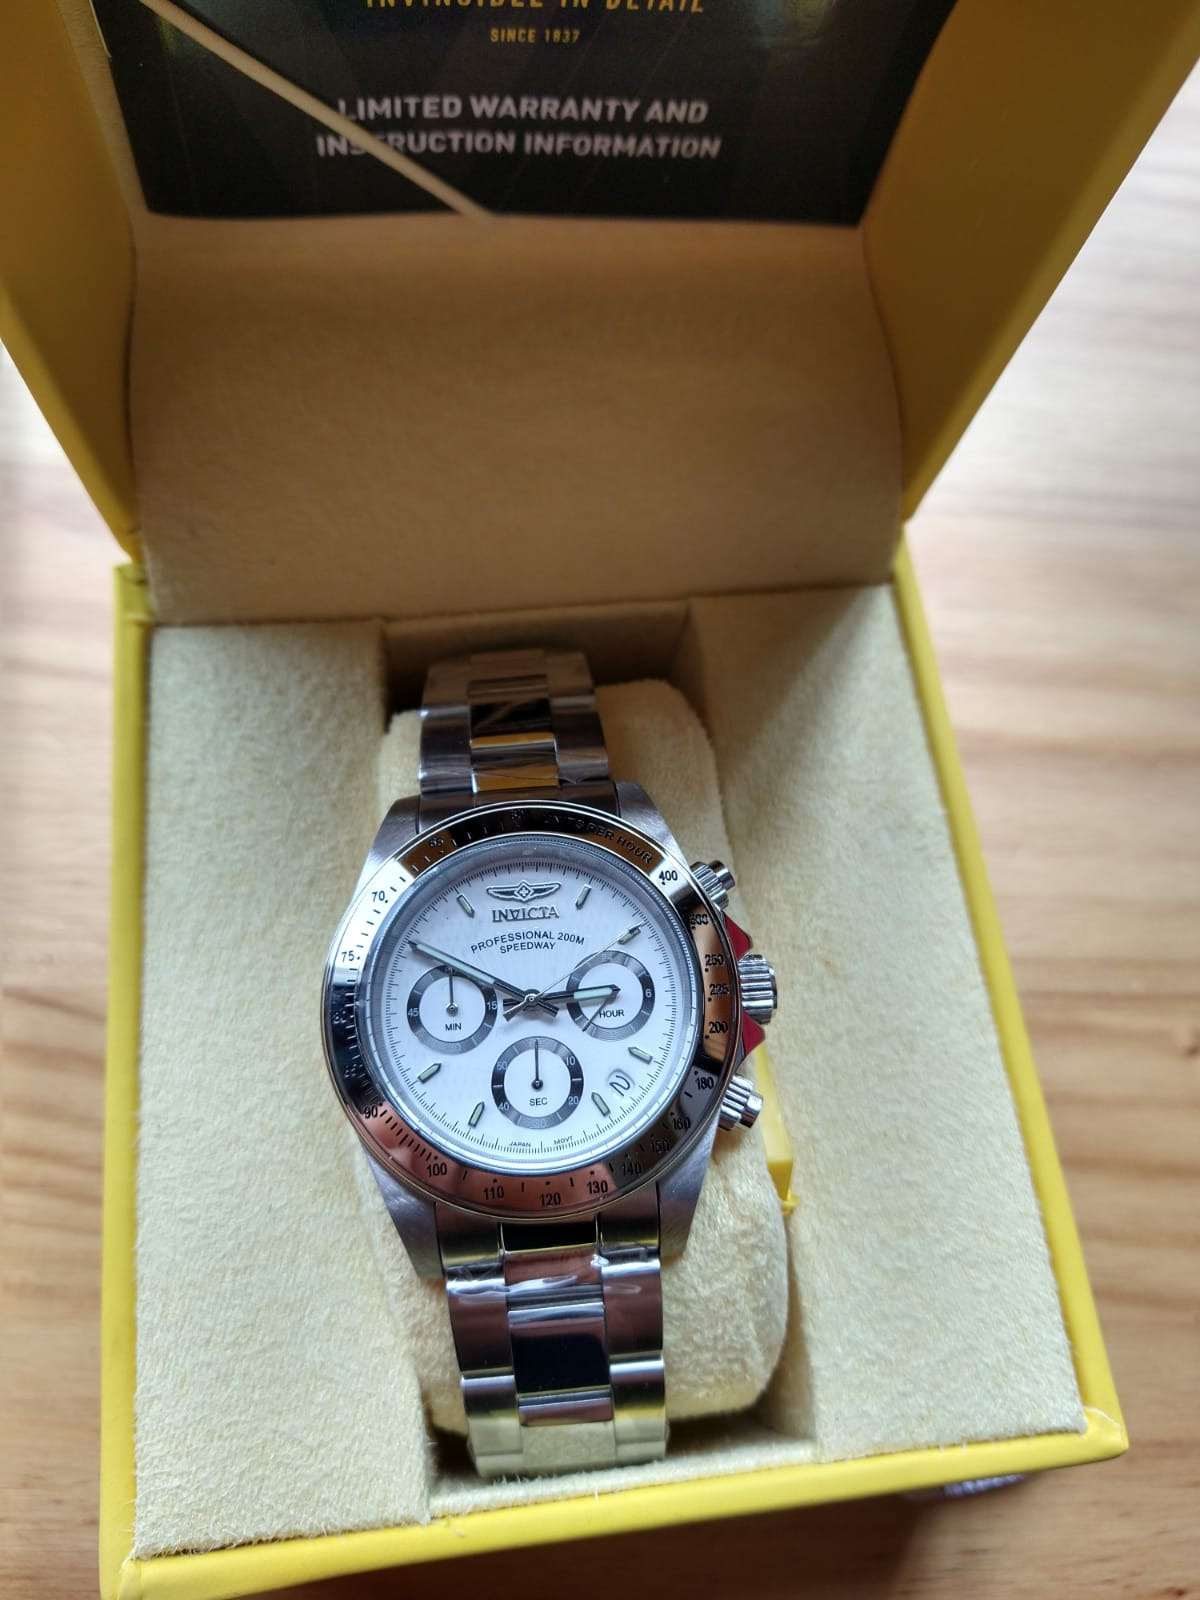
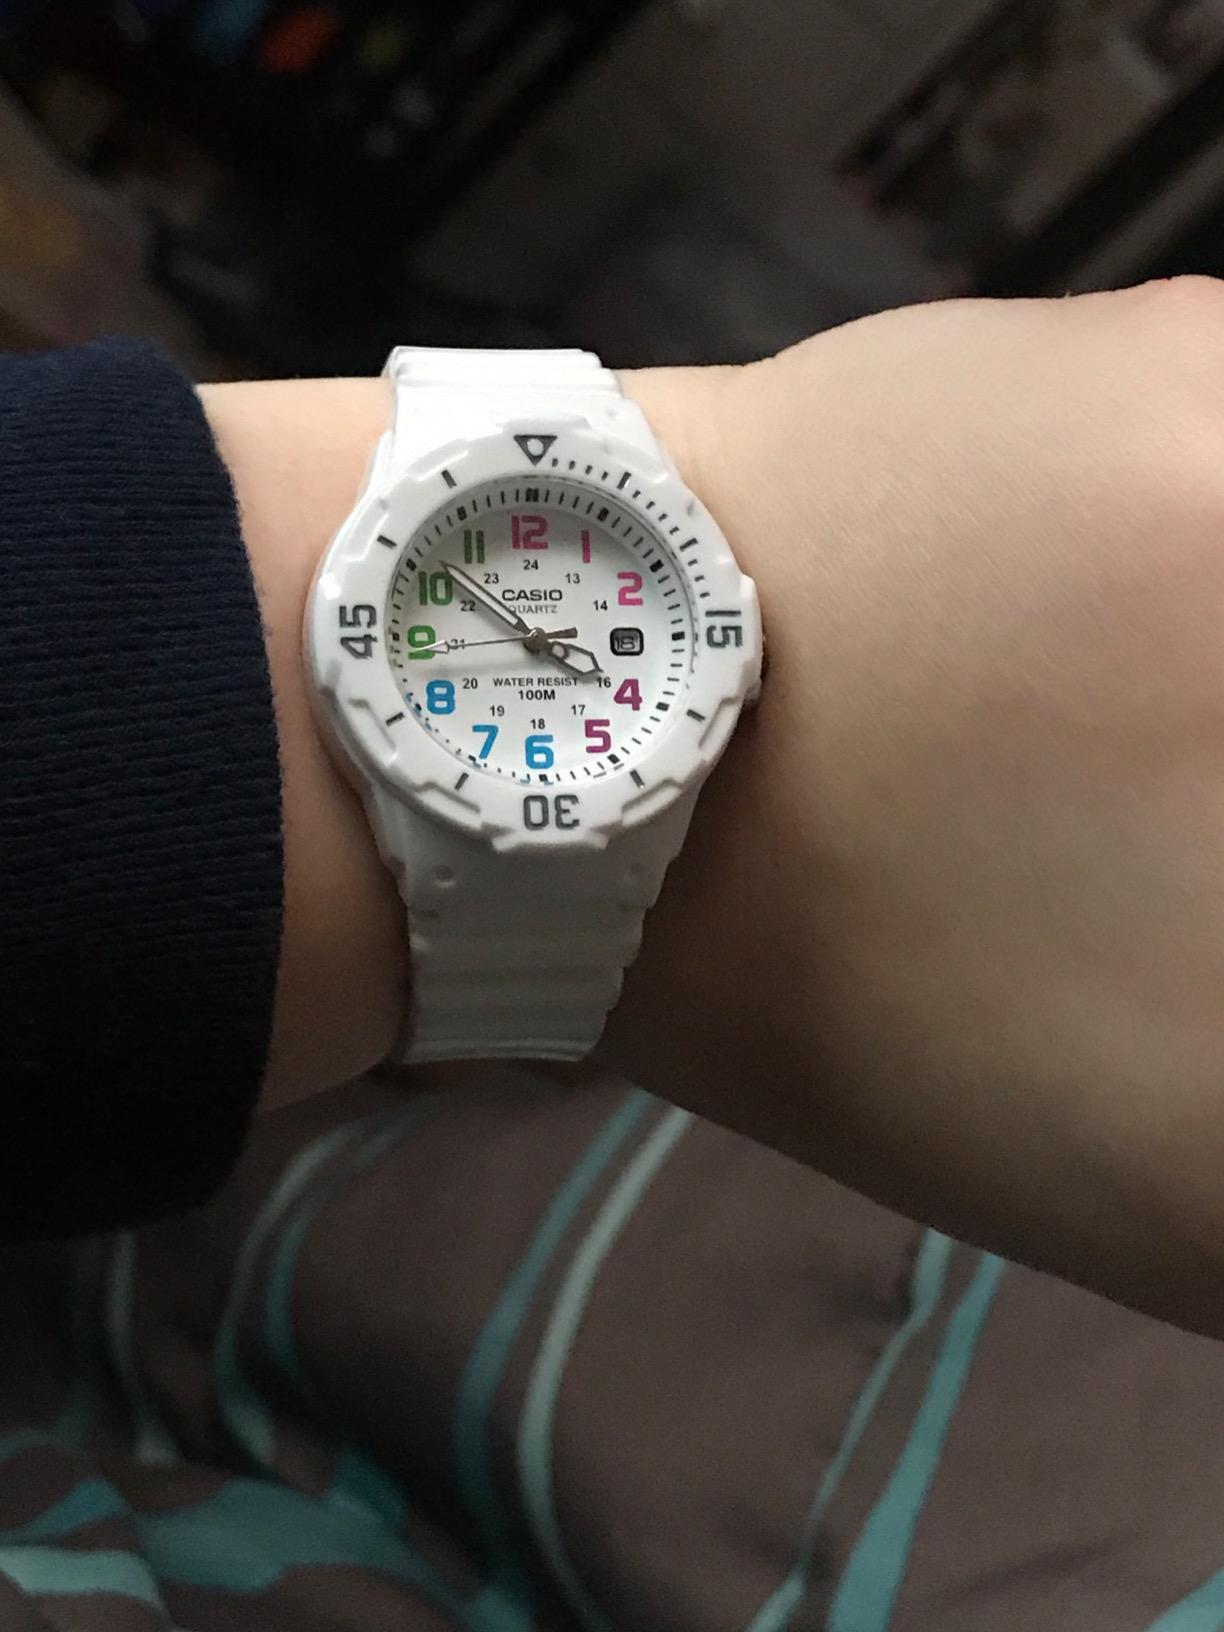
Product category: accessories_watch
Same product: no